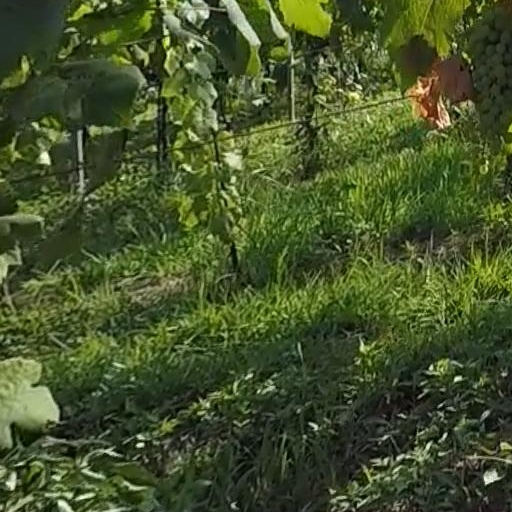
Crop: grape